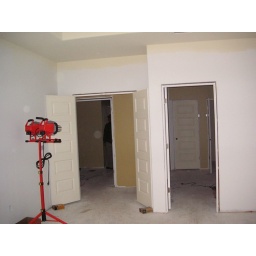
in Master Bedroom, looking at doors into Master and door to bath